Mezrab (plectrum)

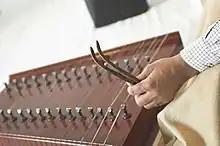
Lightweight hammers played on a Santur

Mezrab is also the name for the lightweight wooden hammer used to play the Persian santur.